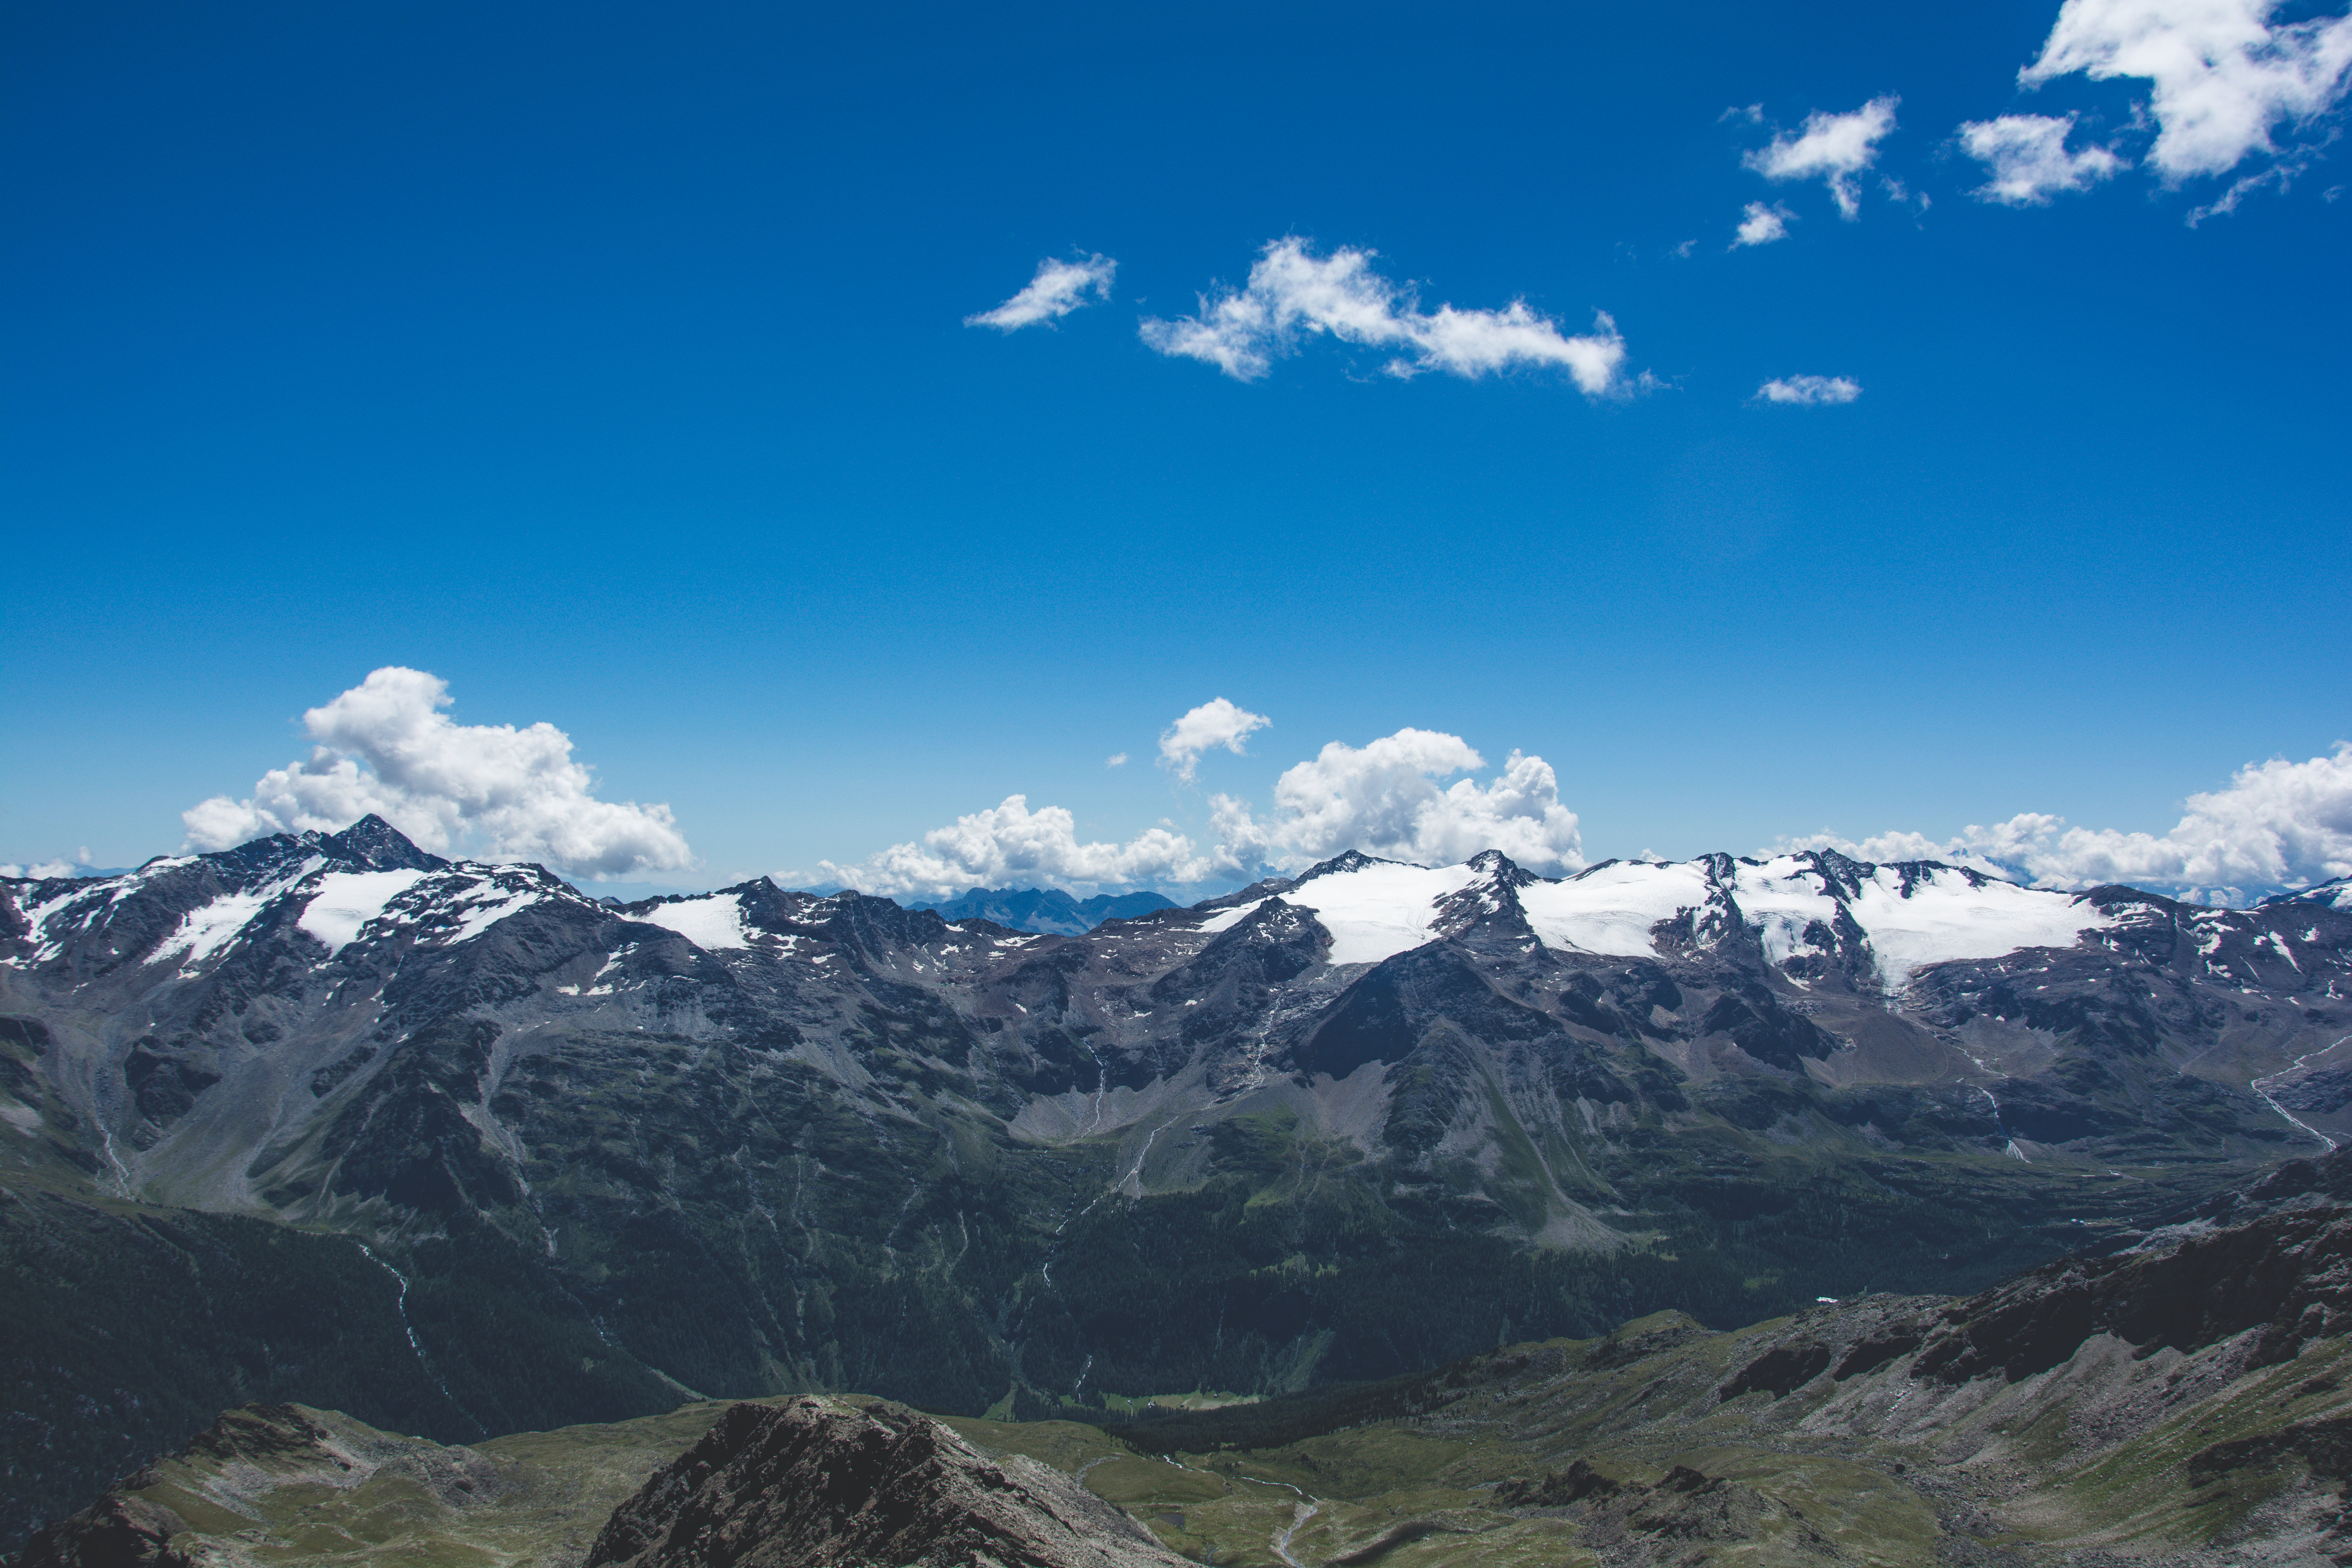
landscape, nature, wilderness, mountain, snow, cloud, sky, meadow, hill, adventure, valley, mountain range, scenic, ridge, summit, outdoors, mountains, alps, plateau, fell, rocky mountains, landform, mountain pass, geographical feature, mountainous landforms